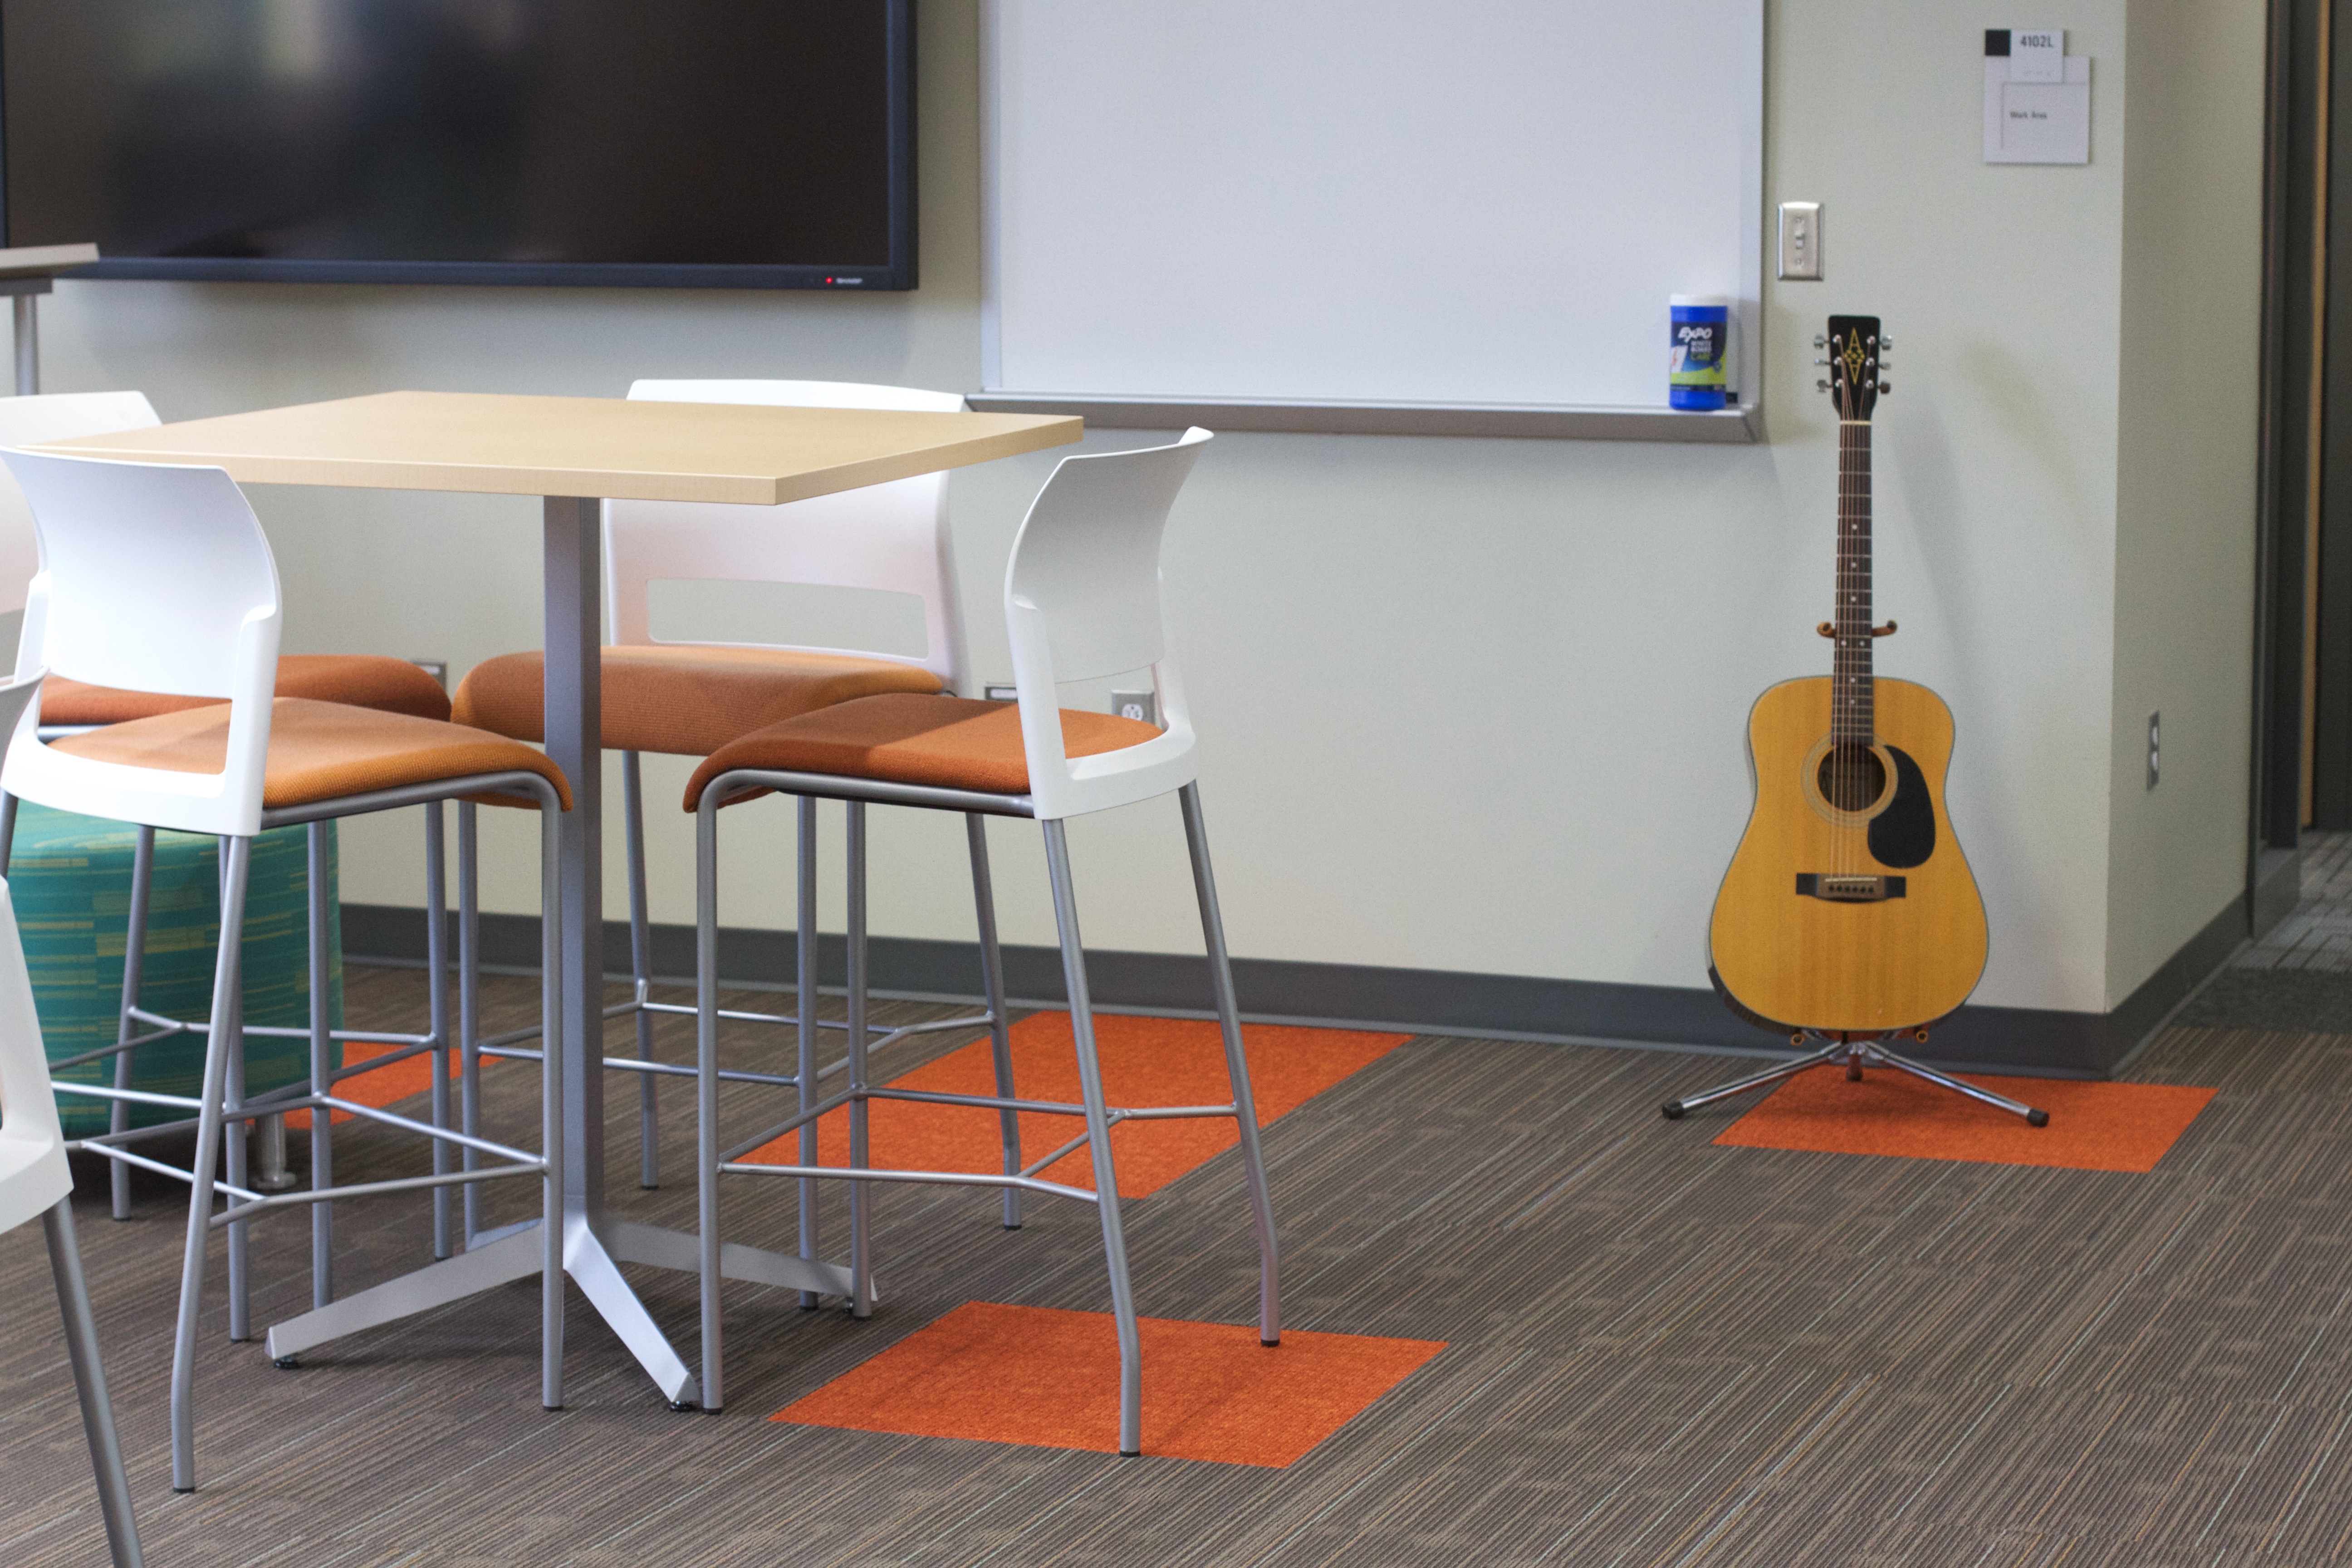
table, floor, furniture, room, musical instrument, flooring, string instrument